Luzy-sur-Marne

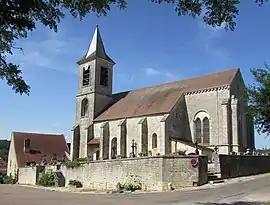
The church in Luzy-sur-Marne

Luzy-sur-Marne (literally "Luzy on Marne") is a commune in the Haute-Marne department in north-eastern France.